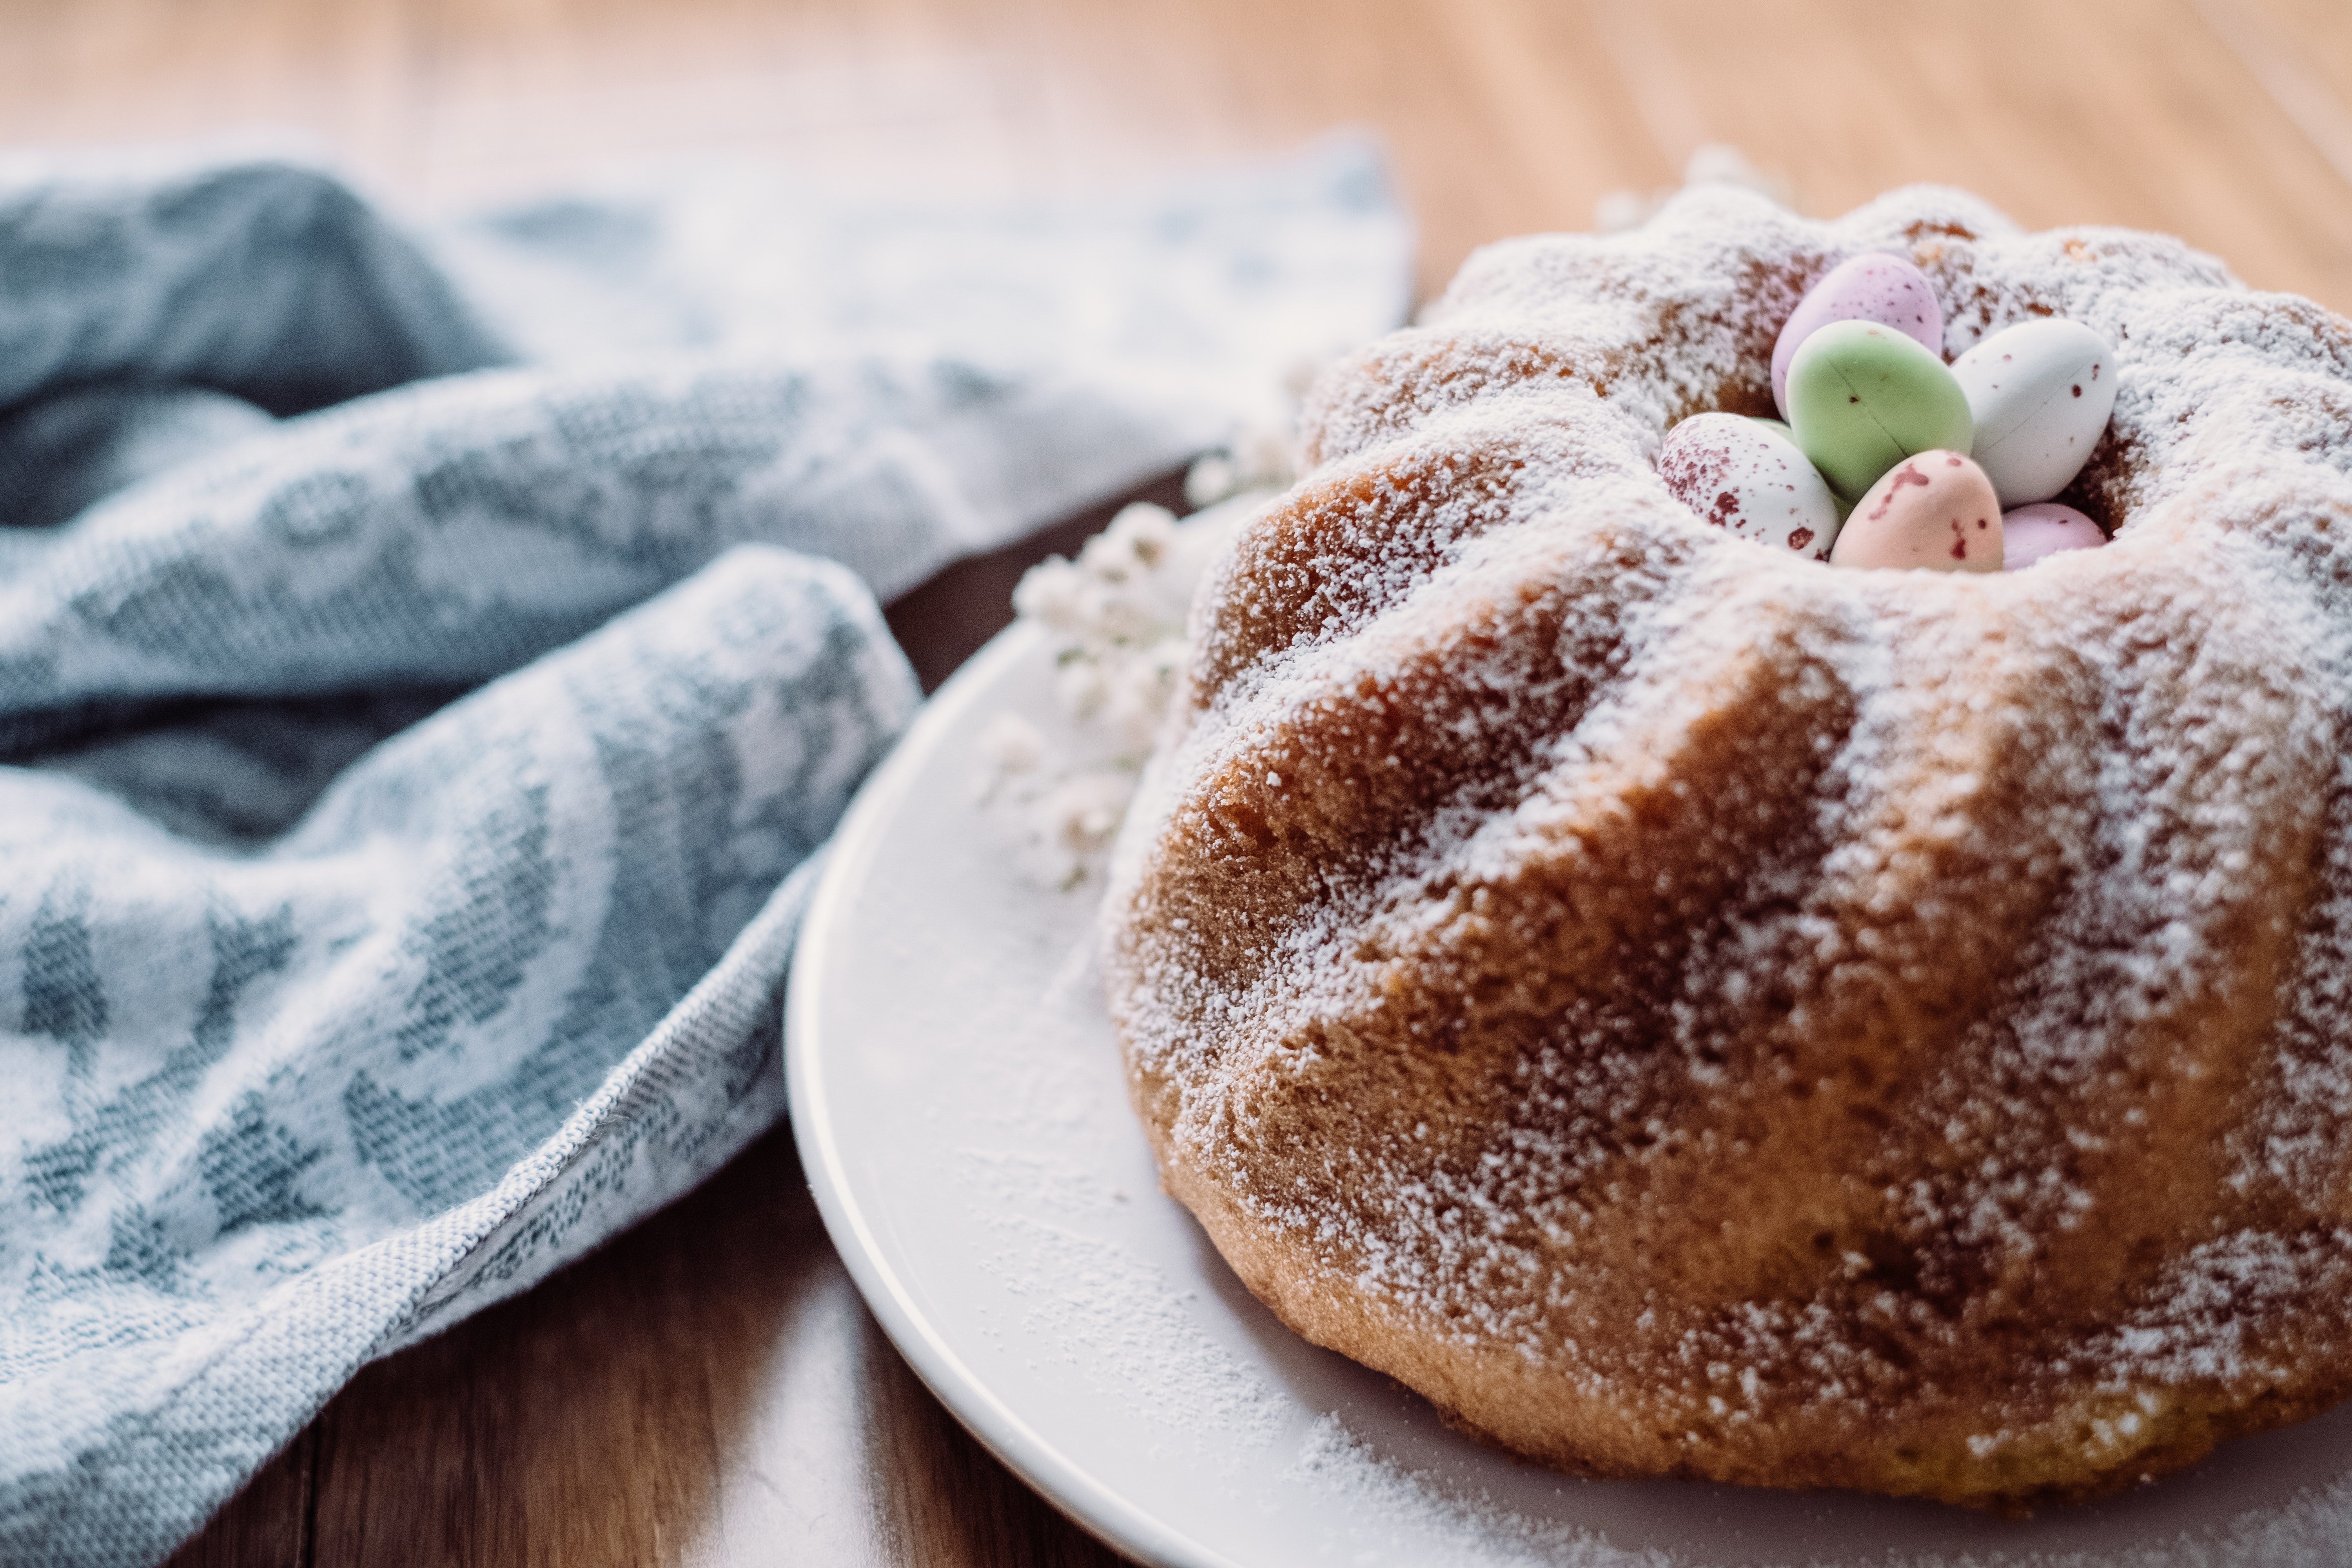
food, dish, powdered sugar, cuisine, ingredient, baked goods, dessert, gugelhupf, ciambella, sweetness, produce, pastry, bread, recipe, babka, baking